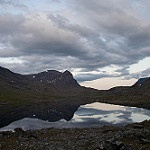
Label: mountain